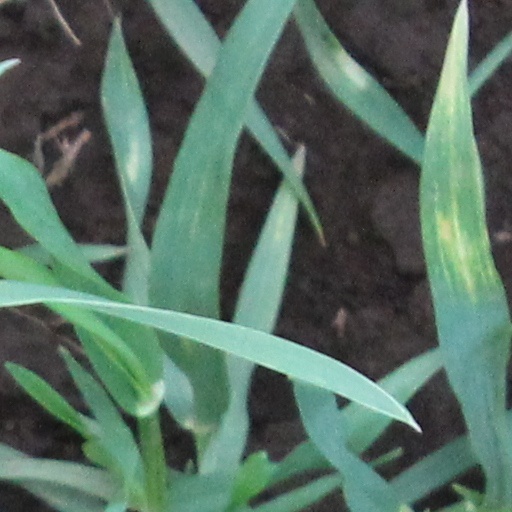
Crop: wheat